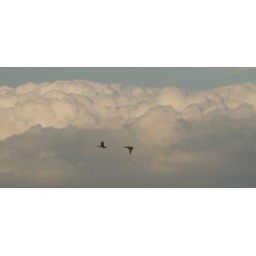
Ducks flying in clouds